Stamford Raffles

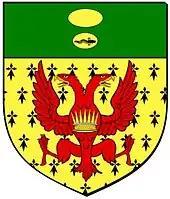
Arms of Stamford Raffles

Finally, on 9 June 1823, feeling that his work in establishing Singapore was finished, he boarded a ship for home, but not before a stop in Batavia to visit his old home, and adversary, van der Capellen. A final stop in Bencoolen followed. Tragedy befell Raffles once more when his youngest daughter, Flora Nightingall, born on 19 September, died a little over one month later on 28 November while still in Bencoolen.